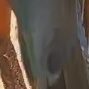
Face region: mouth_nostrils (mouth_chin_nostrils_and_profile)
Pain indicator: not_present